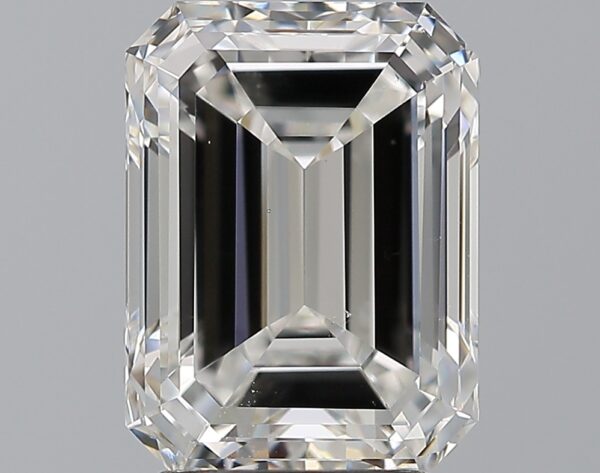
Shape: emerald
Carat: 3
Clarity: VS2
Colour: E
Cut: EX
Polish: EX
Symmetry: VG
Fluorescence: F
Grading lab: GIA
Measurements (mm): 9.54 x 7.03 x 4.64